Mayan Revival architecture

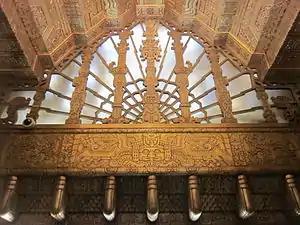
An example of Mayan decorative paneling, 450 Sutter Street.

Several prominent architects worked in this style, including Frank Lloyd Wright. Wright's Hollyhock House on Olive Hill in Los Angeles copied the shape of temples from Palenque, and the Imperial Hotel in Tokyo was in the shape of a Mesoamerican pyramid. His Ennis House, Millard House ("La Miniatura"), Storer House, and Freeman House in Los Angeles are built in his concrete textile block system, with bas reliefs and modular unit construction evoking the geometric patterning on the façades of Uxmal buildings.